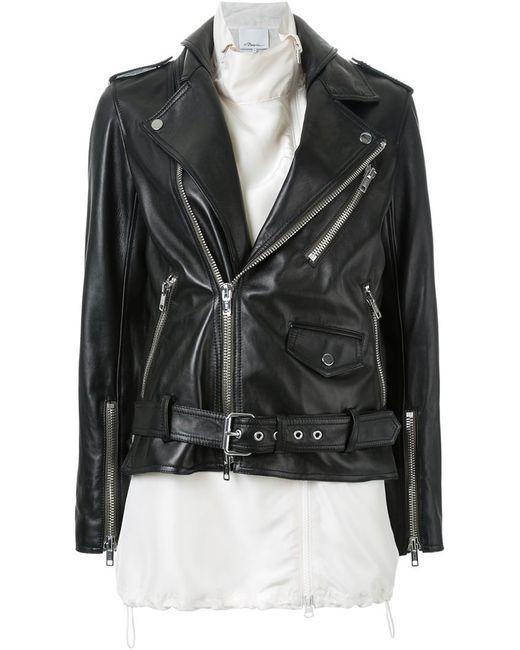
schwarze Lederjacke mit Reißverschluss und Gürtel